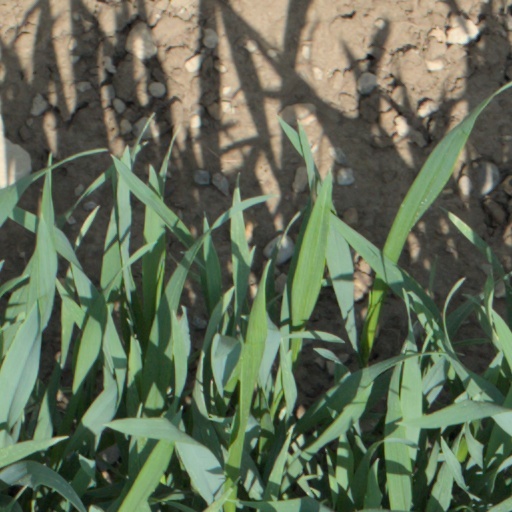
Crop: wheat